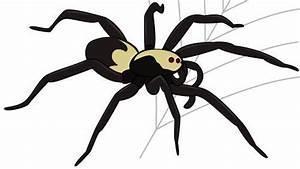
spider